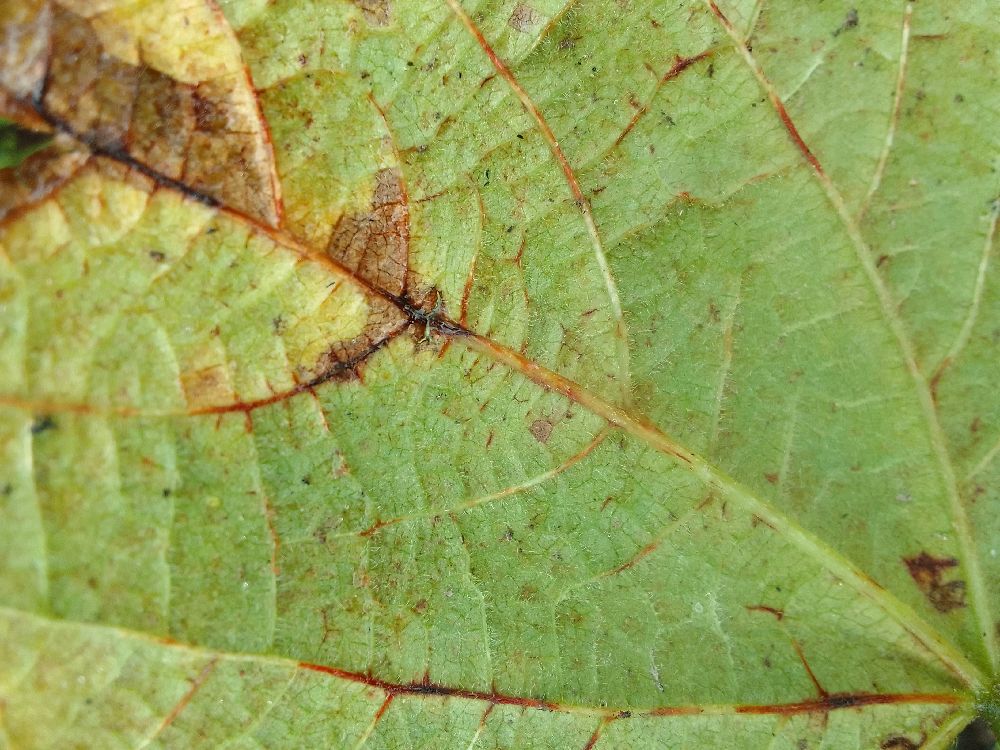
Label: anthracnose